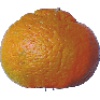
Label: Mandarine 1